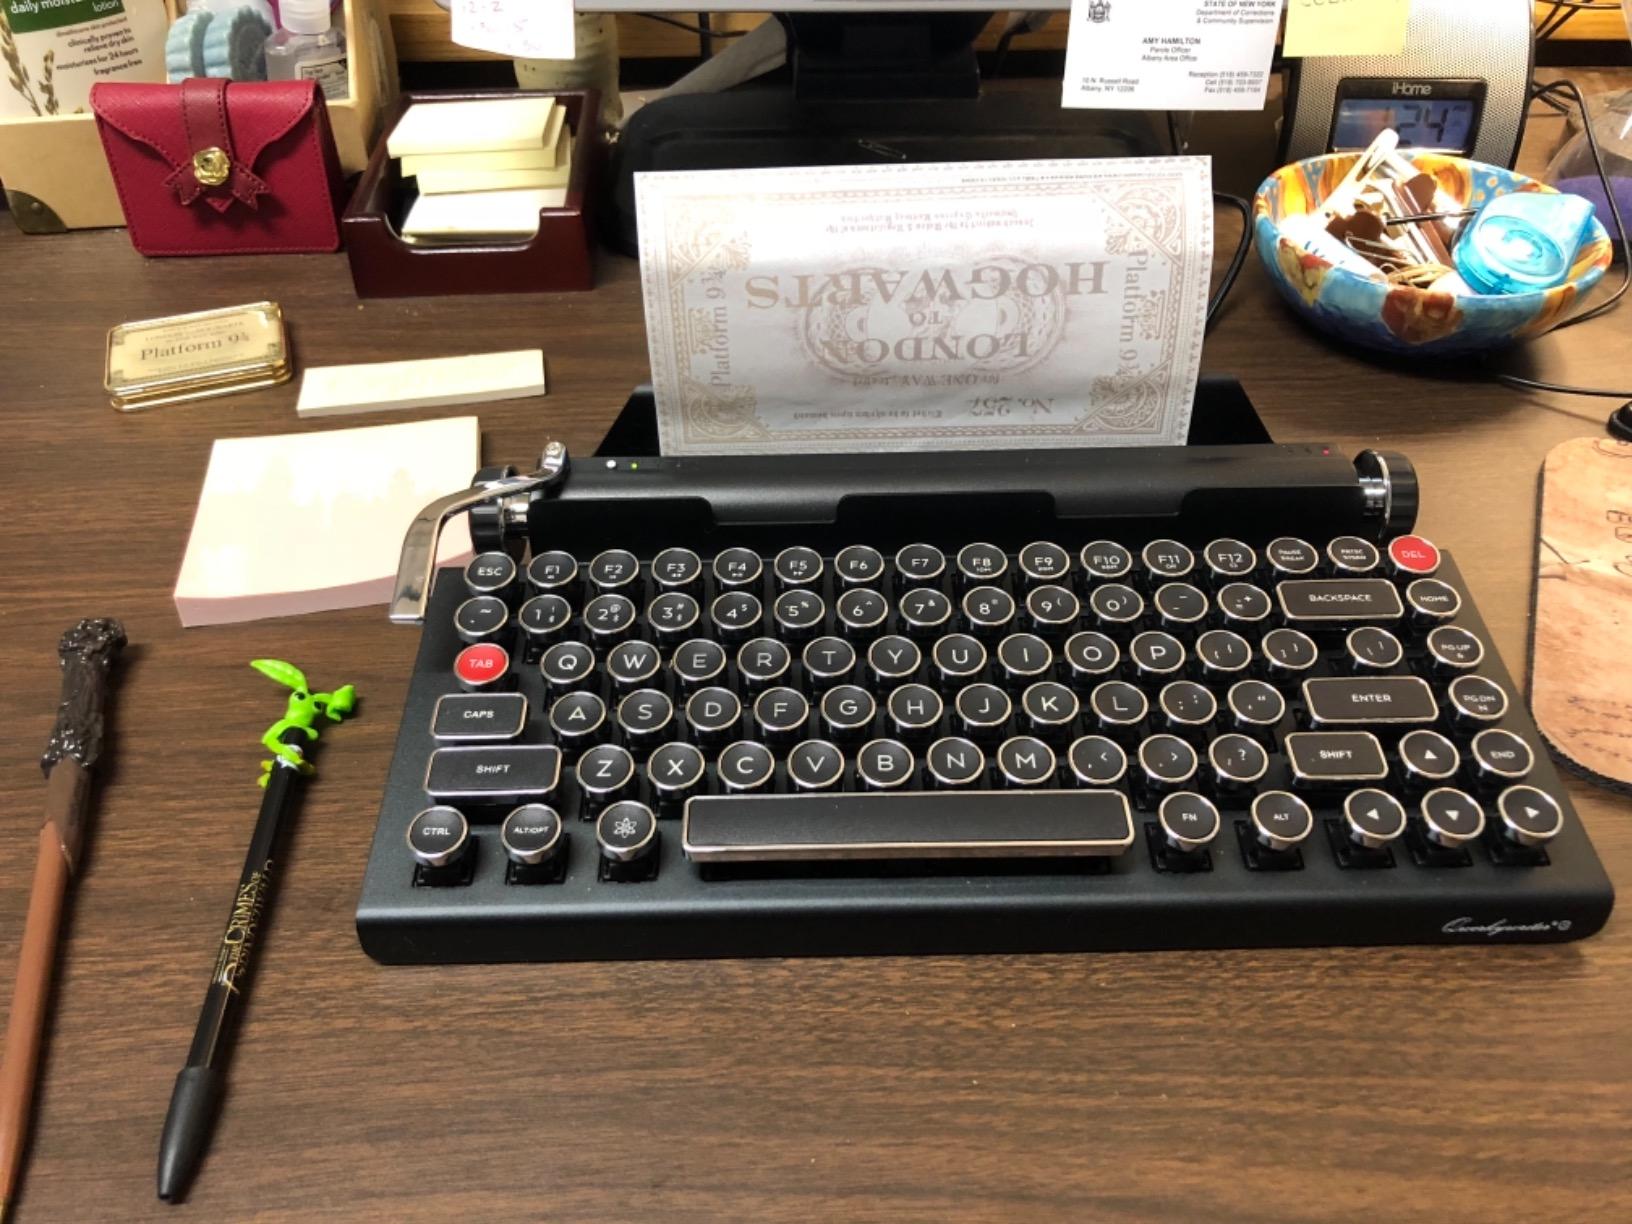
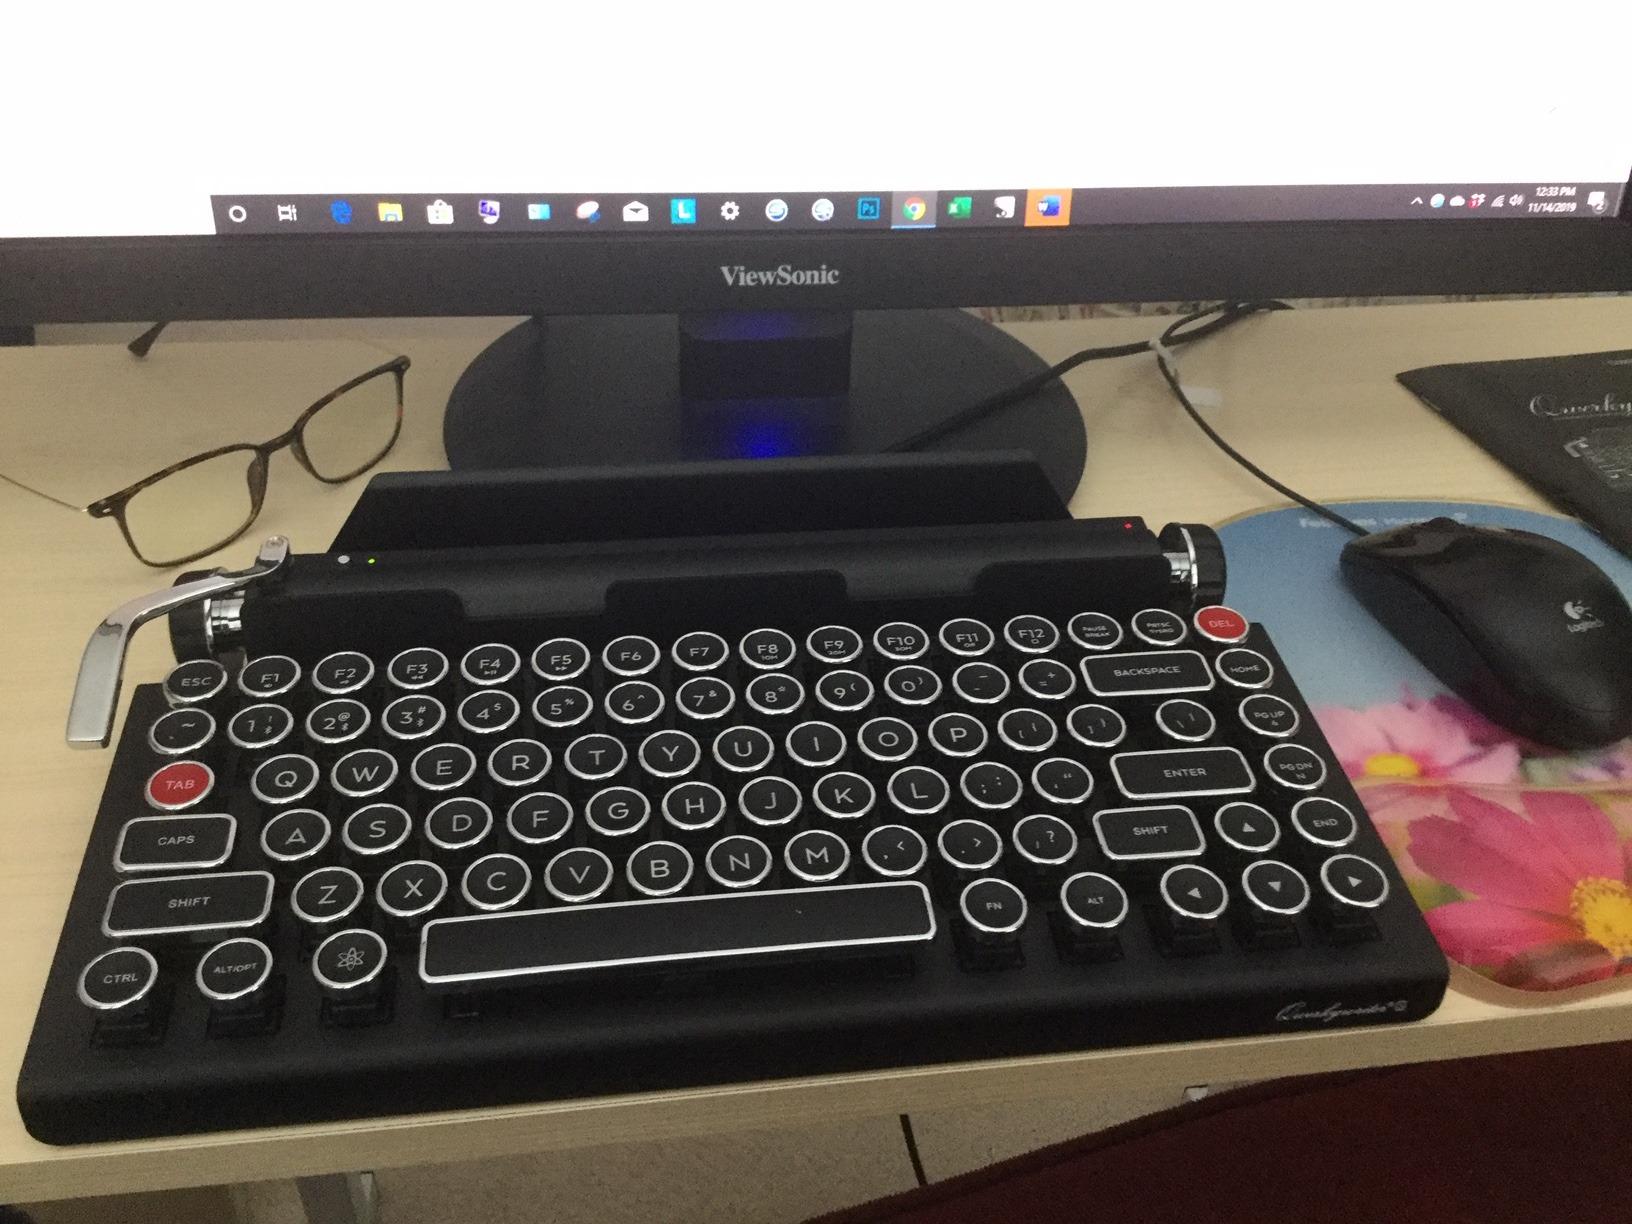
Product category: keyboard
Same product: yes